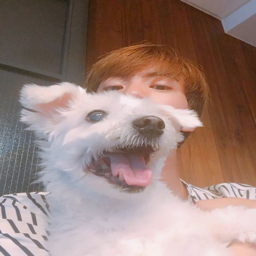
he 's so precious with this puppy